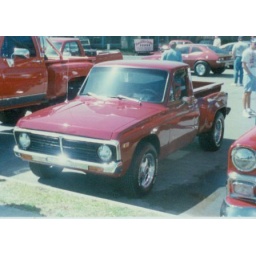
1990`s car shows...found the old pictures in shoe box.